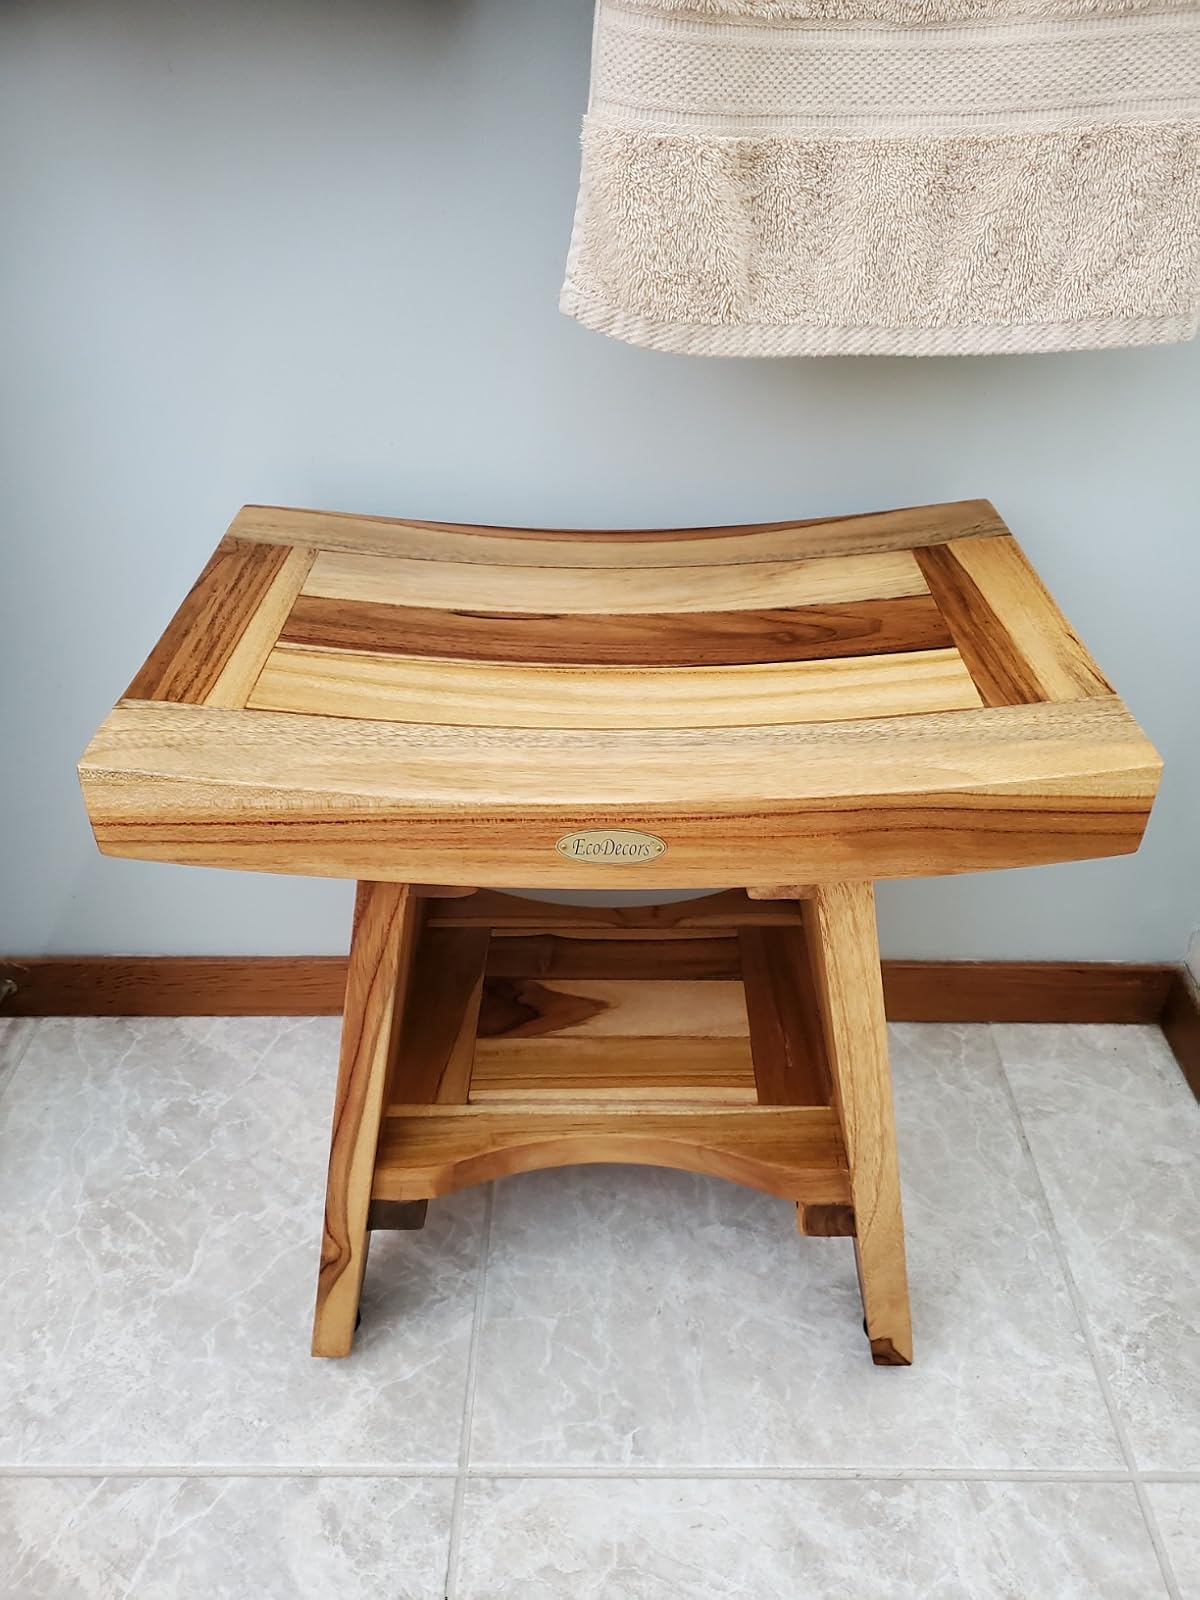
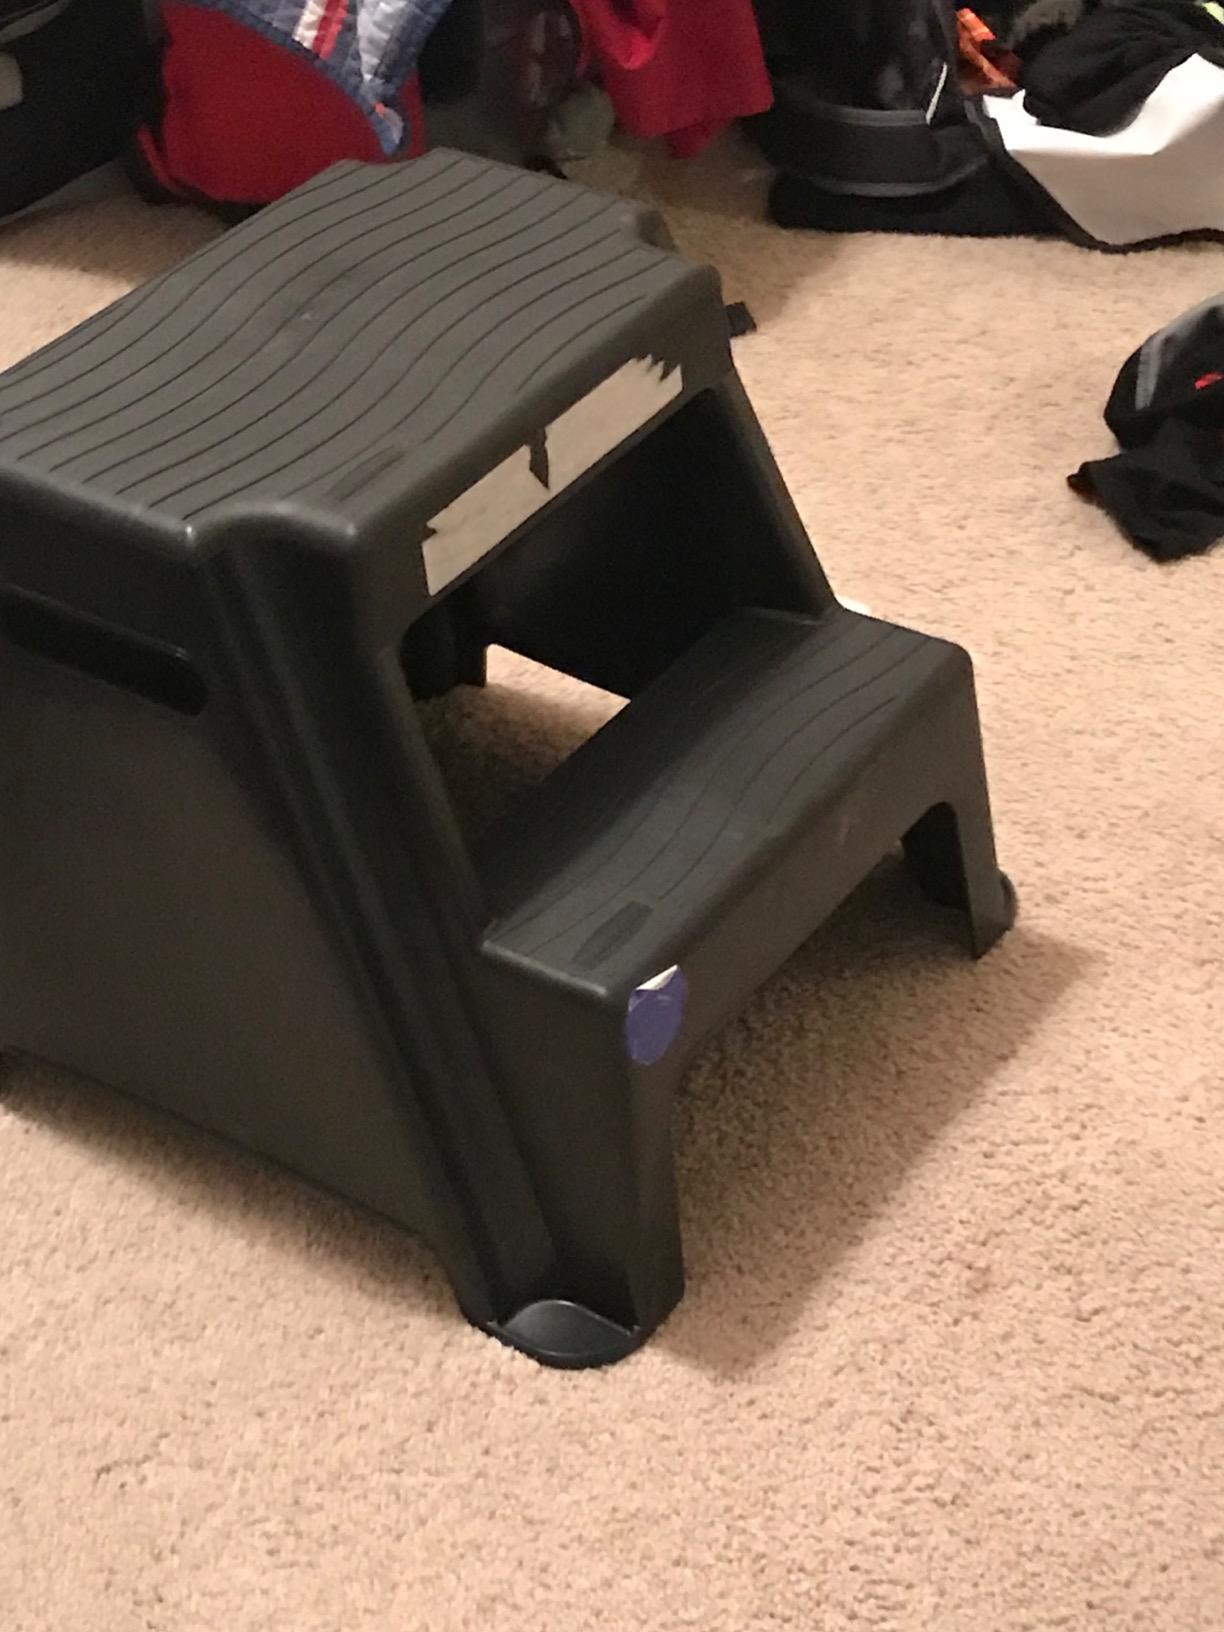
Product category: stool
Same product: no